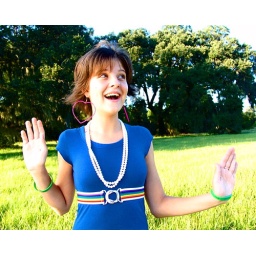
girl in field